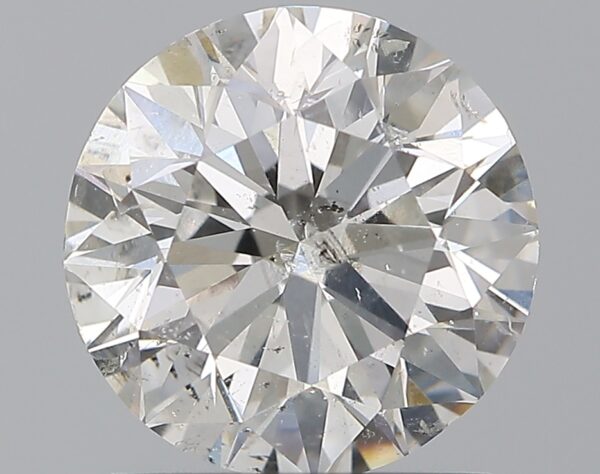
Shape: round
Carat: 1.51
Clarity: SI2
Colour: G
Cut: EX
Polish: EX
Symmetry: EX
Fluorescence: SL
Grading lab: IGI
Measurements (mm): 7.25 x 7.21 x 4.57